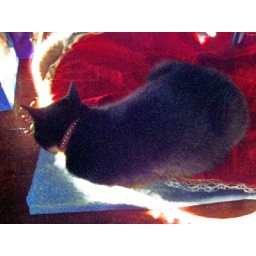
cat under the christmas tree